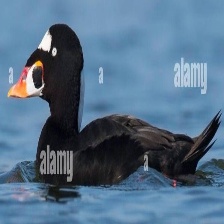
Species: SURF SCOTER
Scientific name: MELANITTA PERSPICILLATA
ImageNet parent category: drake